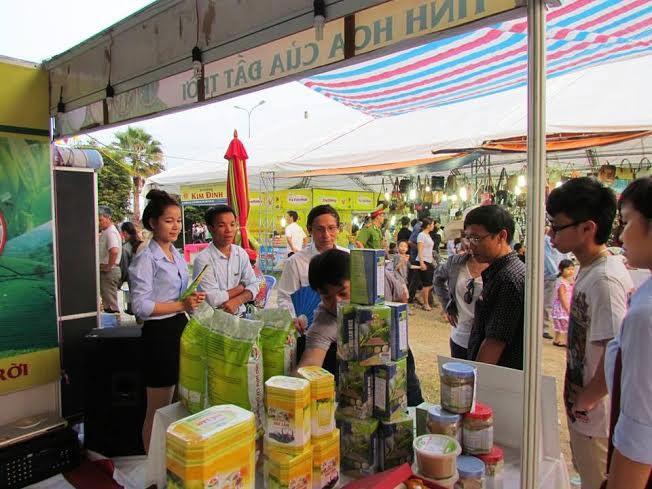
phía trước quầy hàng này đang có rất nhiều người